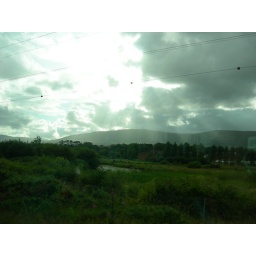
The sun cuts through the clouds over an open field in the Irish countryside.